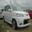
Label: automobile